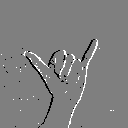
ASL letter: y